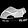
Label: Sandal